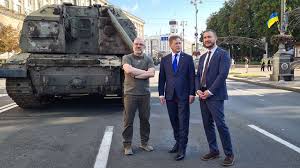
Label: 2S19_MSTA